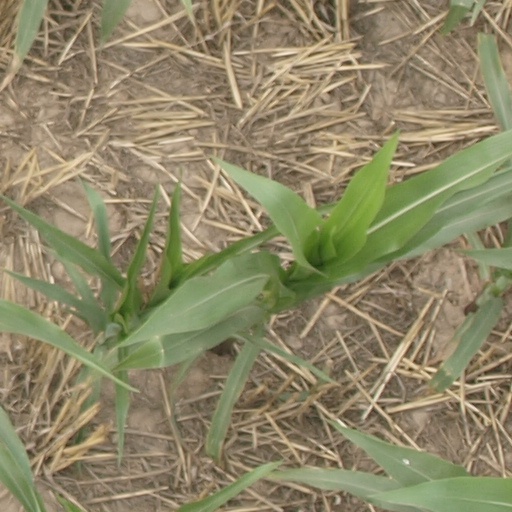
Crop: maize; corn